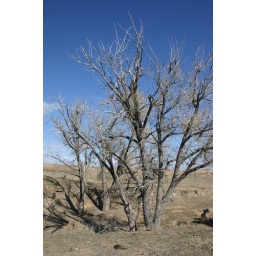
Old Machinery out in the field between the old house and Lance's